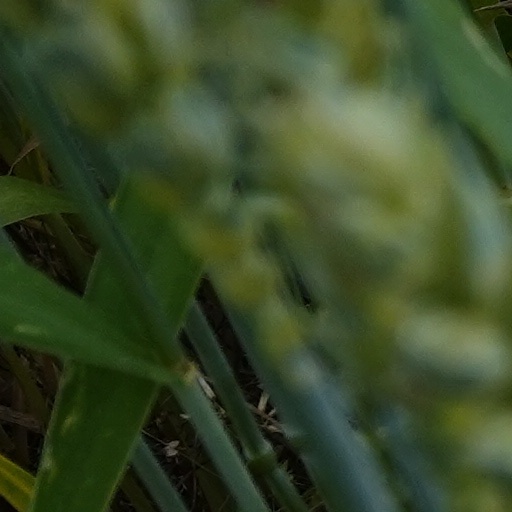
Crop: wheat